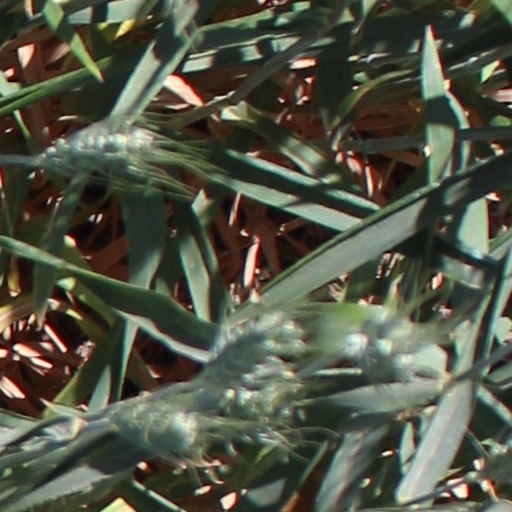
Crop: wheat